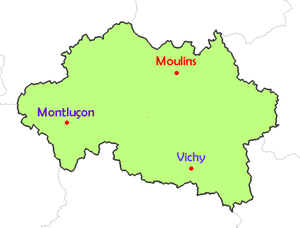
Montluçon est une commune française située dans le centre de la France, sous-préfecture du département de l'Allier dans la région Auvergne-Rhône-Alpes.
Cet article retrace les faits marquants de la ville de Montluçon.